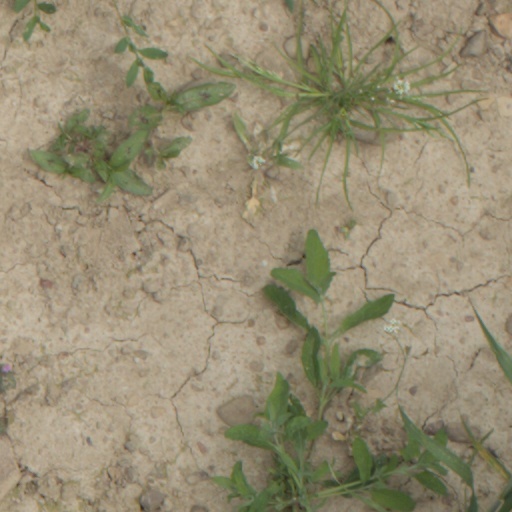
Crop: wheat